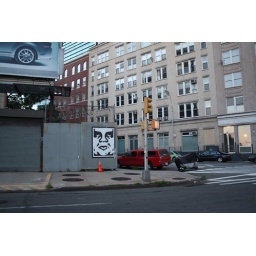
Andre the GiantTaken early enough in the morning that I could stop my car in the middle of the road to take the shot.